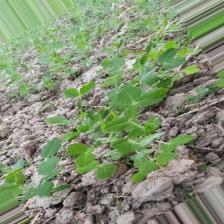
Label: Normal